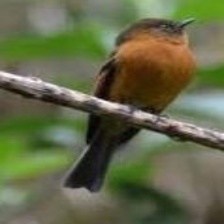
Species: CINNAMON FLYCATCHER
Scientific name: PYRRHOMYIAS CINNAMOMEUS